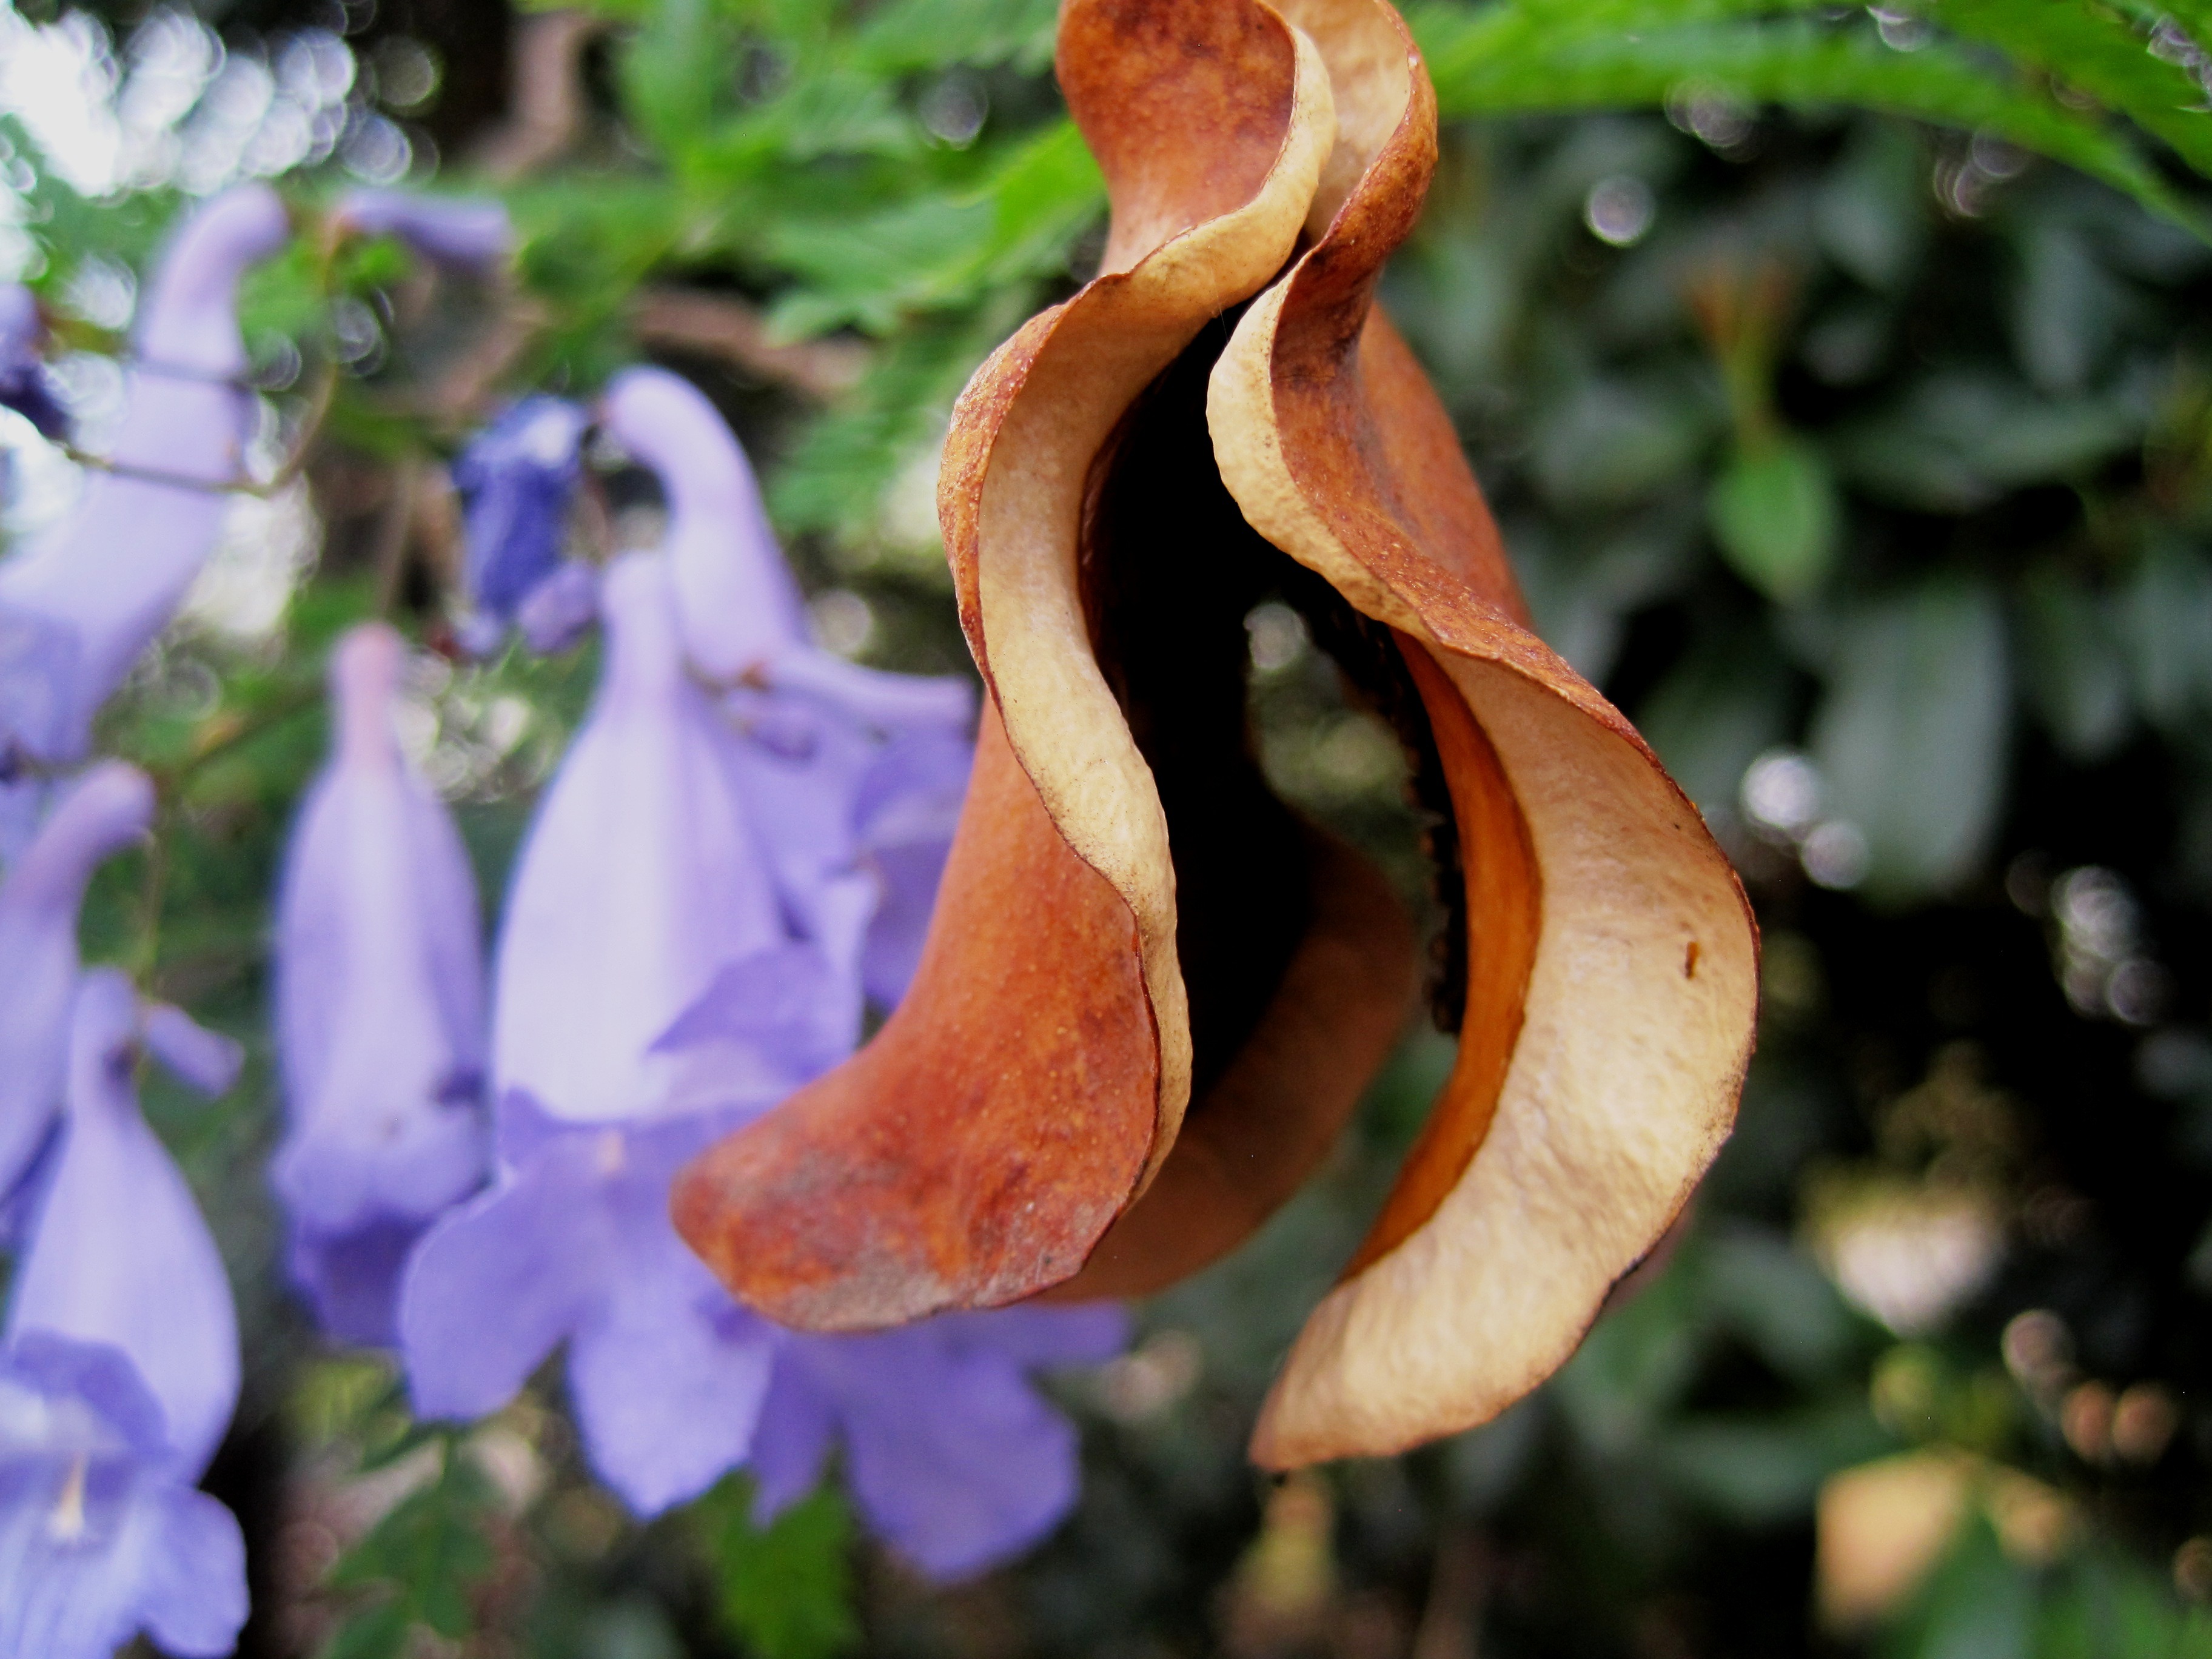
tree, nature, growth, plant, leaf, flower, autumn, brown, botany, flora, life, ecology, earth, sprouting, woodland, macro photography, flowering plant, new life, purple petals, reproduce, plant stem, land plant, jakaranda seedod, split open, spreading seed